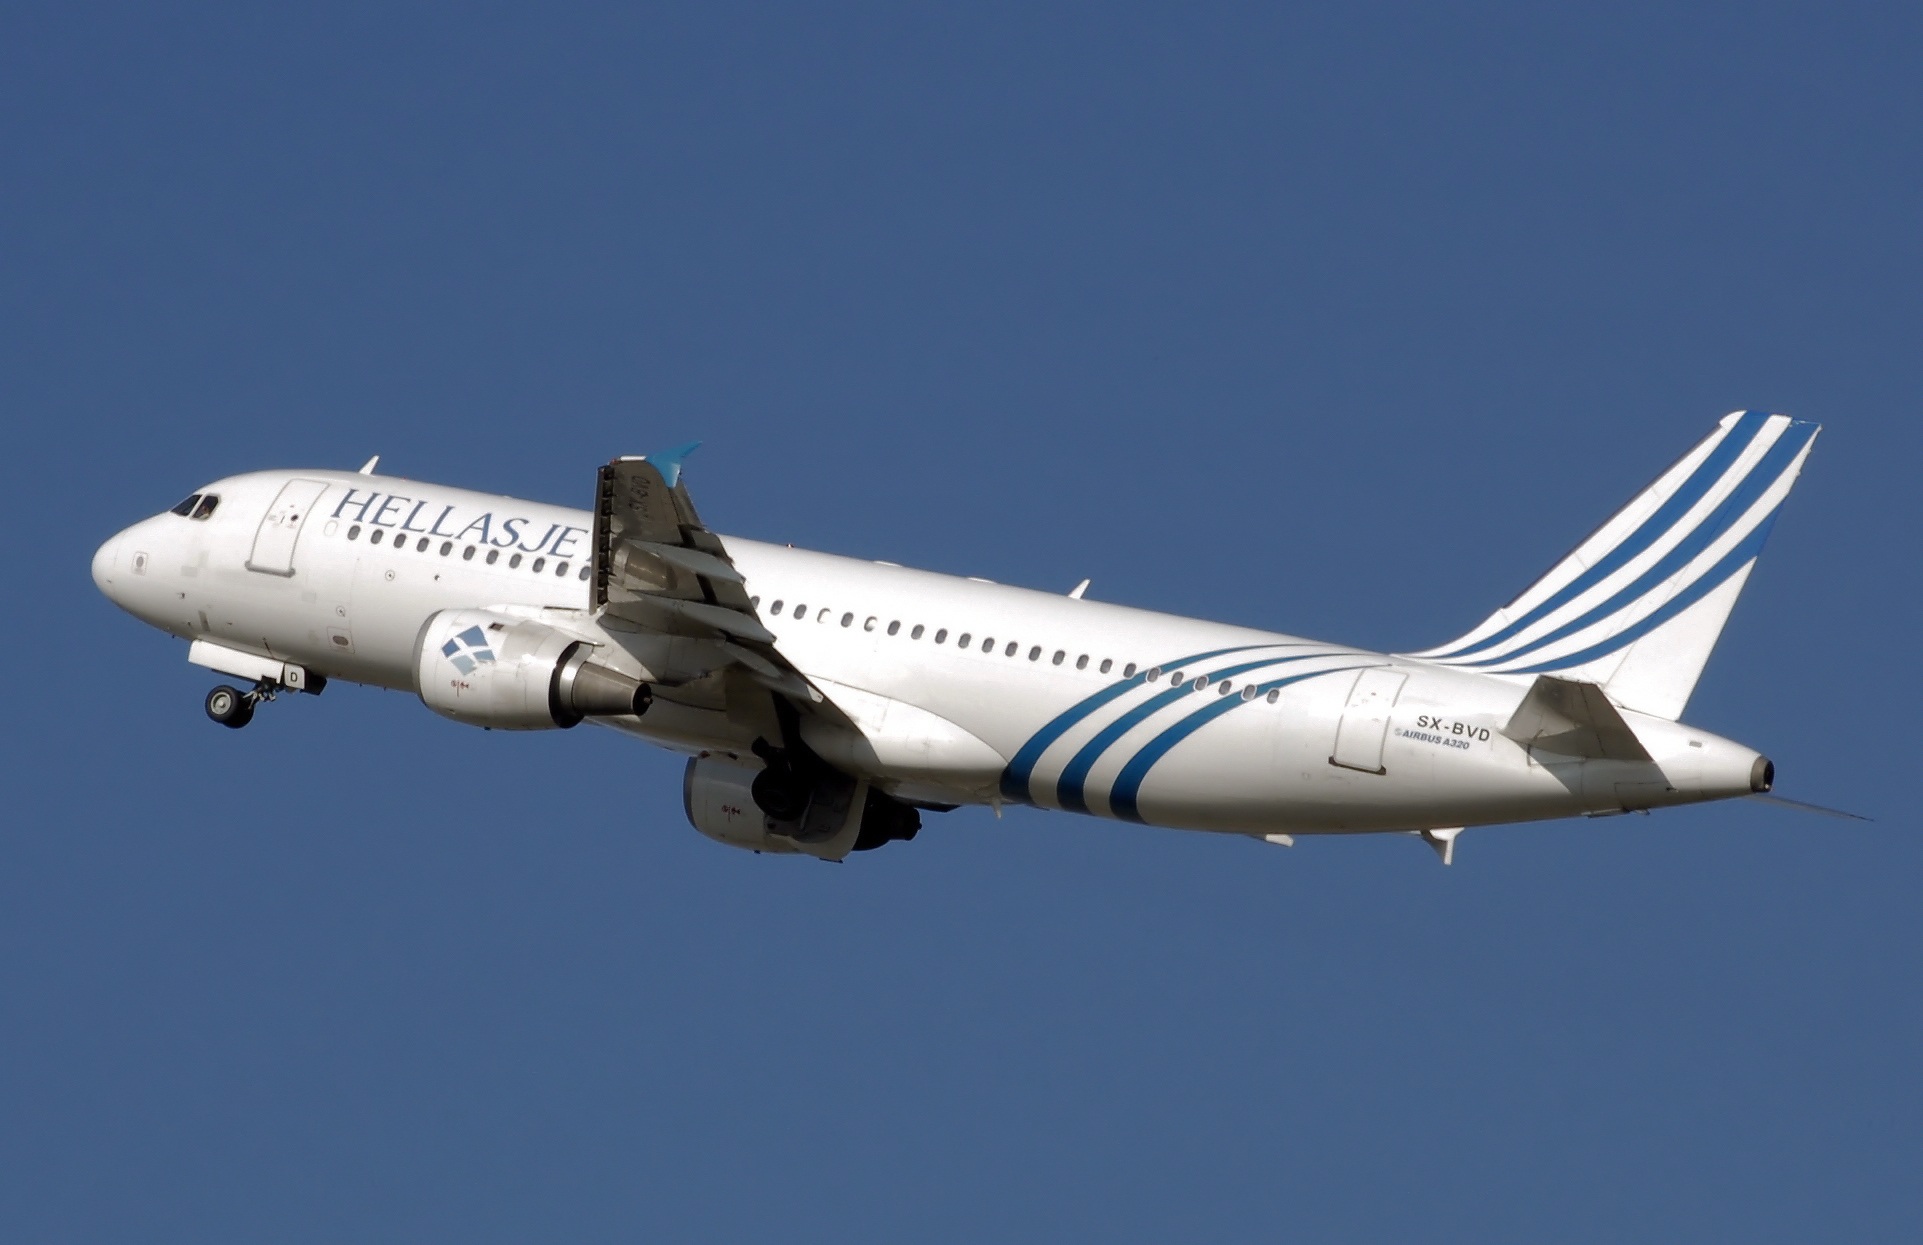
sky, flying, airplane, plane, aircraft, jet, transport, vehicle, airline, aviation, flight, airliner, airbus, boeing, a340, take off, jet aircraft, charter, air travel, boeing 737, atmosphere of earth, narrow body aircraft, aerospace engineering, airbus a320 family, boeing 737 next generation, boeing c 40 clipper